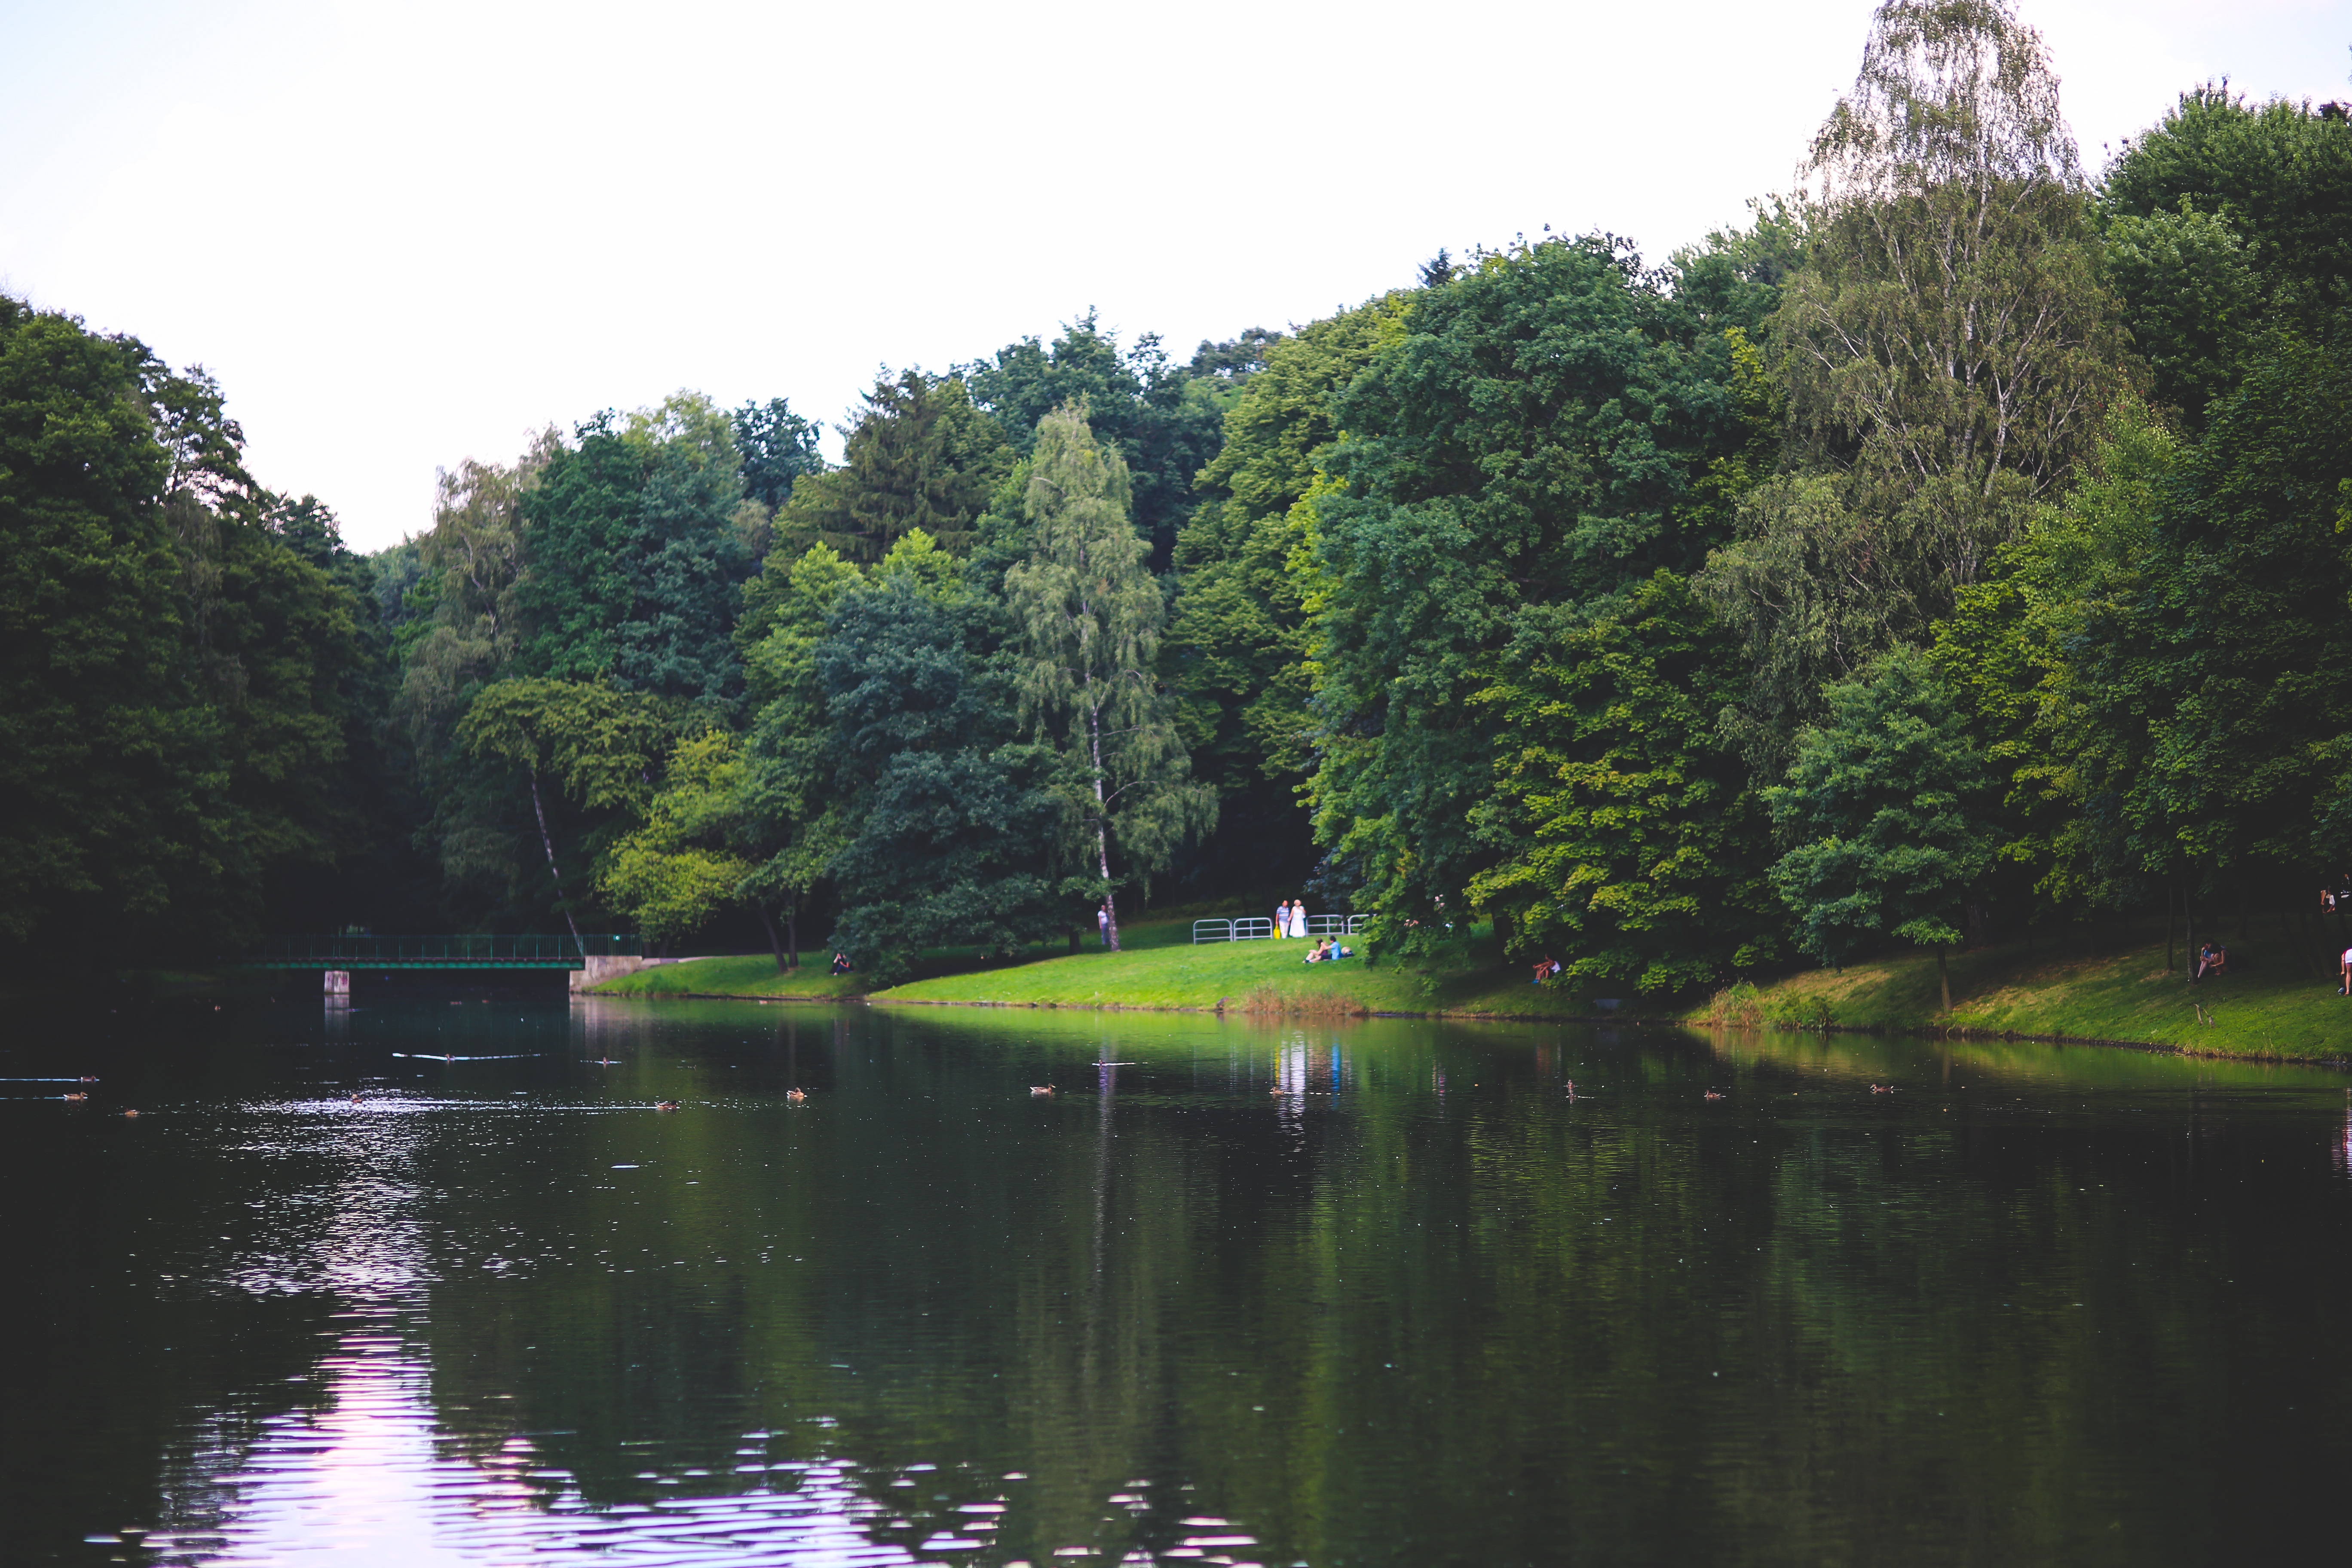
water, nature, lawn, lake, river, pond, green, reflection, park, reservoir, waterway, body of water, trees, waterside, riverside, fish pond